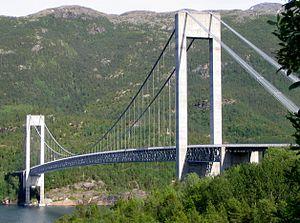
Le pont de Skjomen franchit le fjord de Skjomen près de Narvik en Norvège
La longueur d'un pont ou d'un viaduc est mesurée entre culées, c'est-à-dire entre extrémités. Un ouvrage d'art est dit non courant dès que sa longueur dépasse 100 mètres. Il est dit exceptionnel lorsque celle-ci dépasse 500 mètres. Cet article présente la liste des ponts et viaducs de Norvège dont la longueur est supérieure ou égale à 500 mètres.
Cette liste de ponts de Norvège a pour vocation de présenter une liste de ponts remarquables de Norvège, tant par leurs caractéristiques dimensionnelles, que par leur intérêt architectural ou historique.
Cette liste des ponts suspendus ayant les plus longues travées recense les ponts suspendus présentant des portées supérieures à 600 m, classées par ordre décroissant de longueur. Cet indicateur de classement est le plus couramment utilisé pour hiérarchiser les ponts suspendus. Si un pont a une longueur de travée supérieure à un autre, ce n'est pas pour autant que sa longueur de rive à rive ou d'ancrage à ancrage est supérieure à celle de celui-ci. Néanmoins la longueur de la travée principale est souvent en corrélation avec la hauteur des pylônes et la complexité pour la conception et le calcul de l'ouvrage.